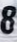
Number: 8